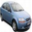
Label: automobile